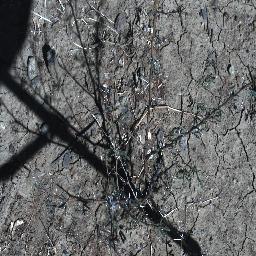
Label: prickly_acacia